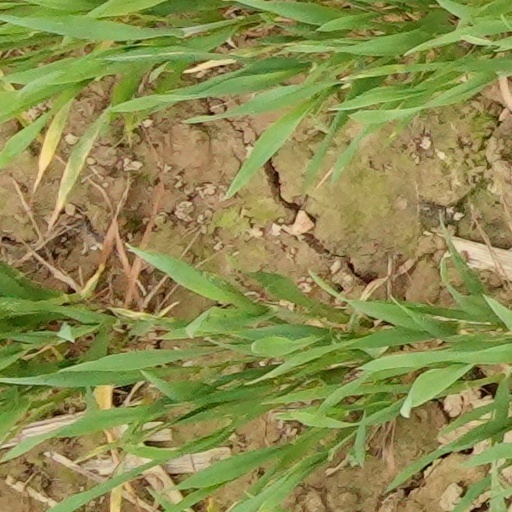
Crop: wheat